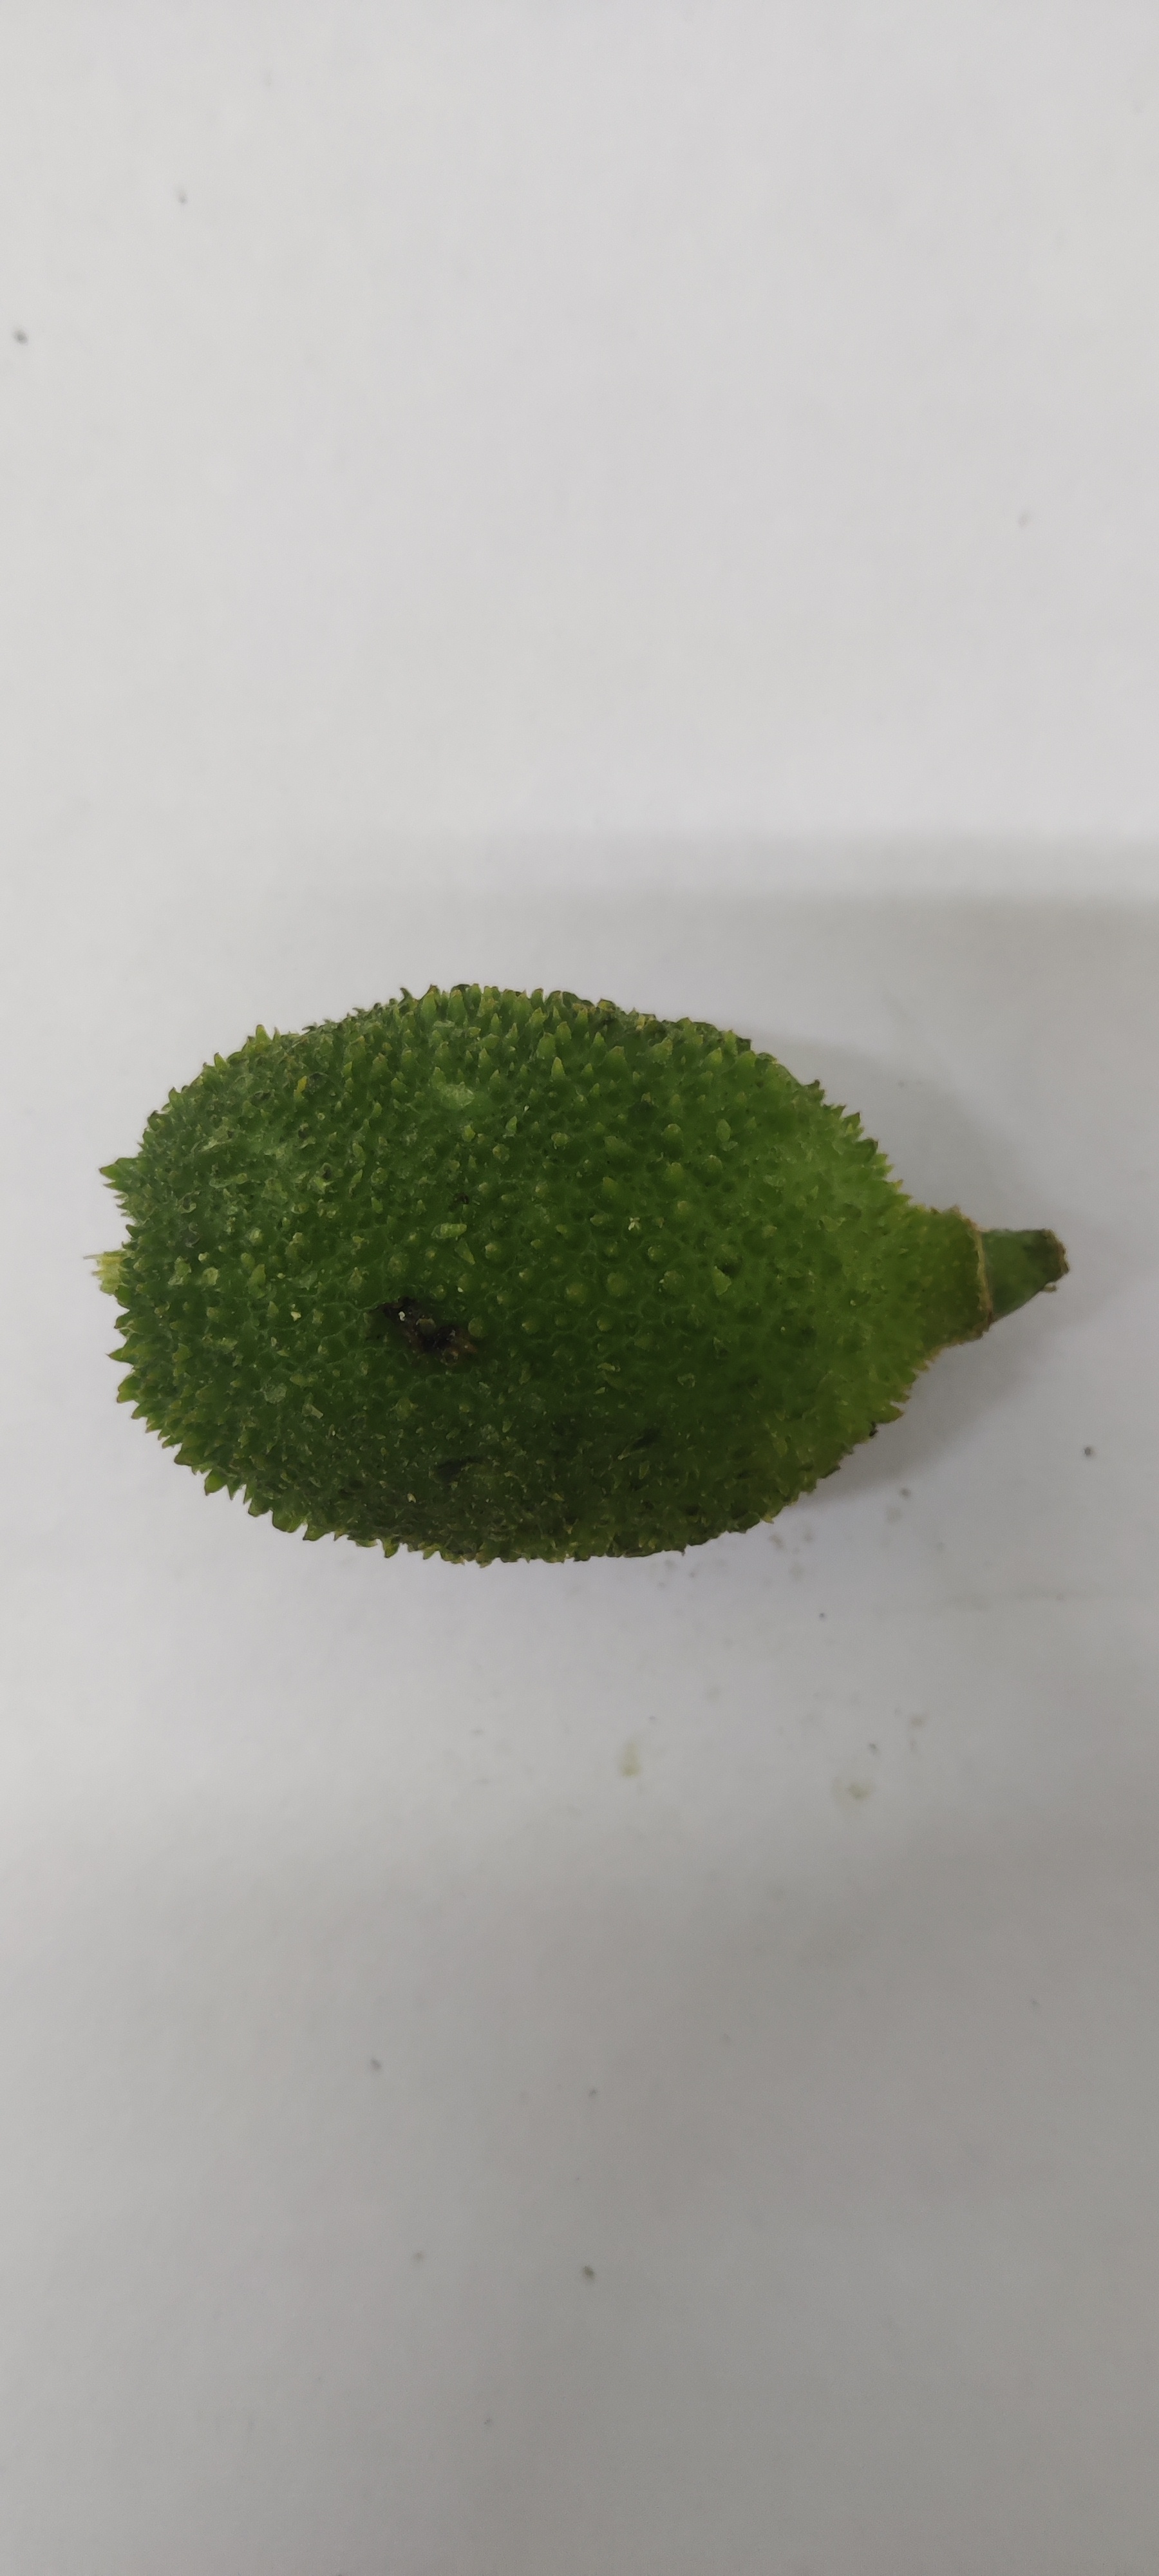
Crop: Spiny Gourd
Condition: Fresh